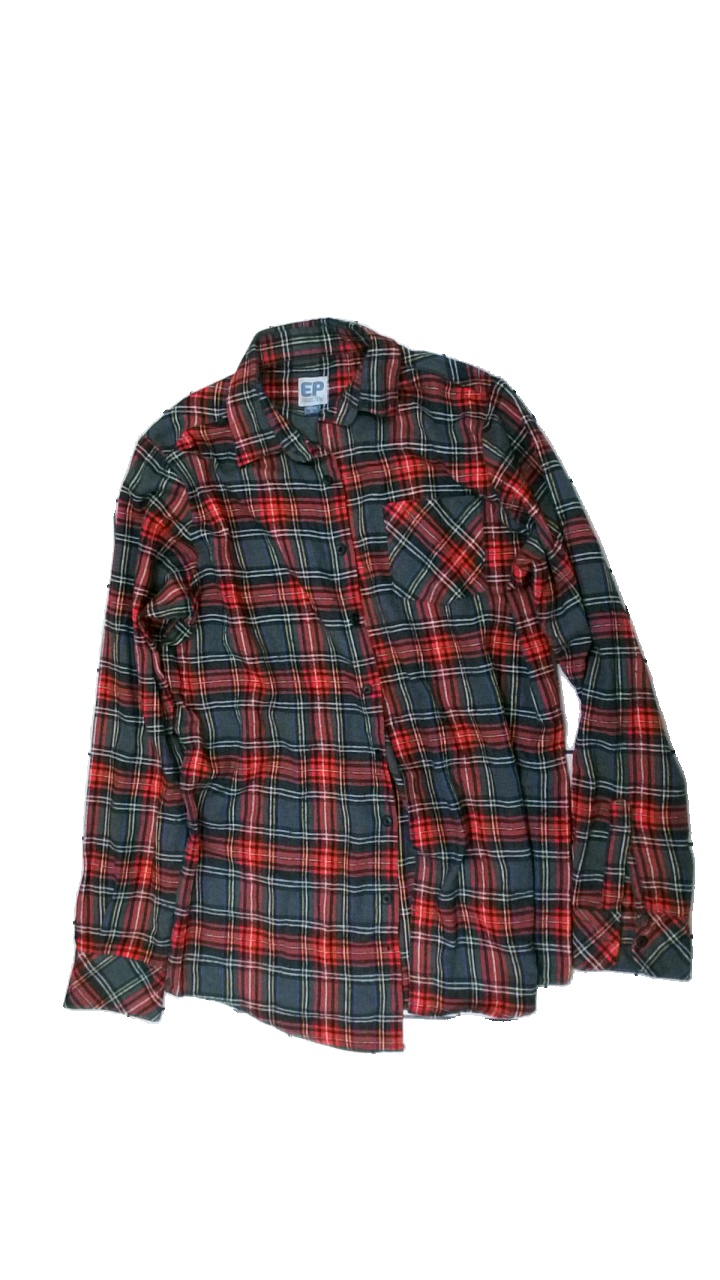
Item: Shirt (Men)
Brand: Ep Collection
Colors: Blue, Red, Green, Multicolor
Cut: Regular
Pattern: Checkered print
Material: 65% polyester, 35% cotton
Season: All
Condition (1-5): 2
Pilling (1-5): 1
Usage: Export
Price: <50